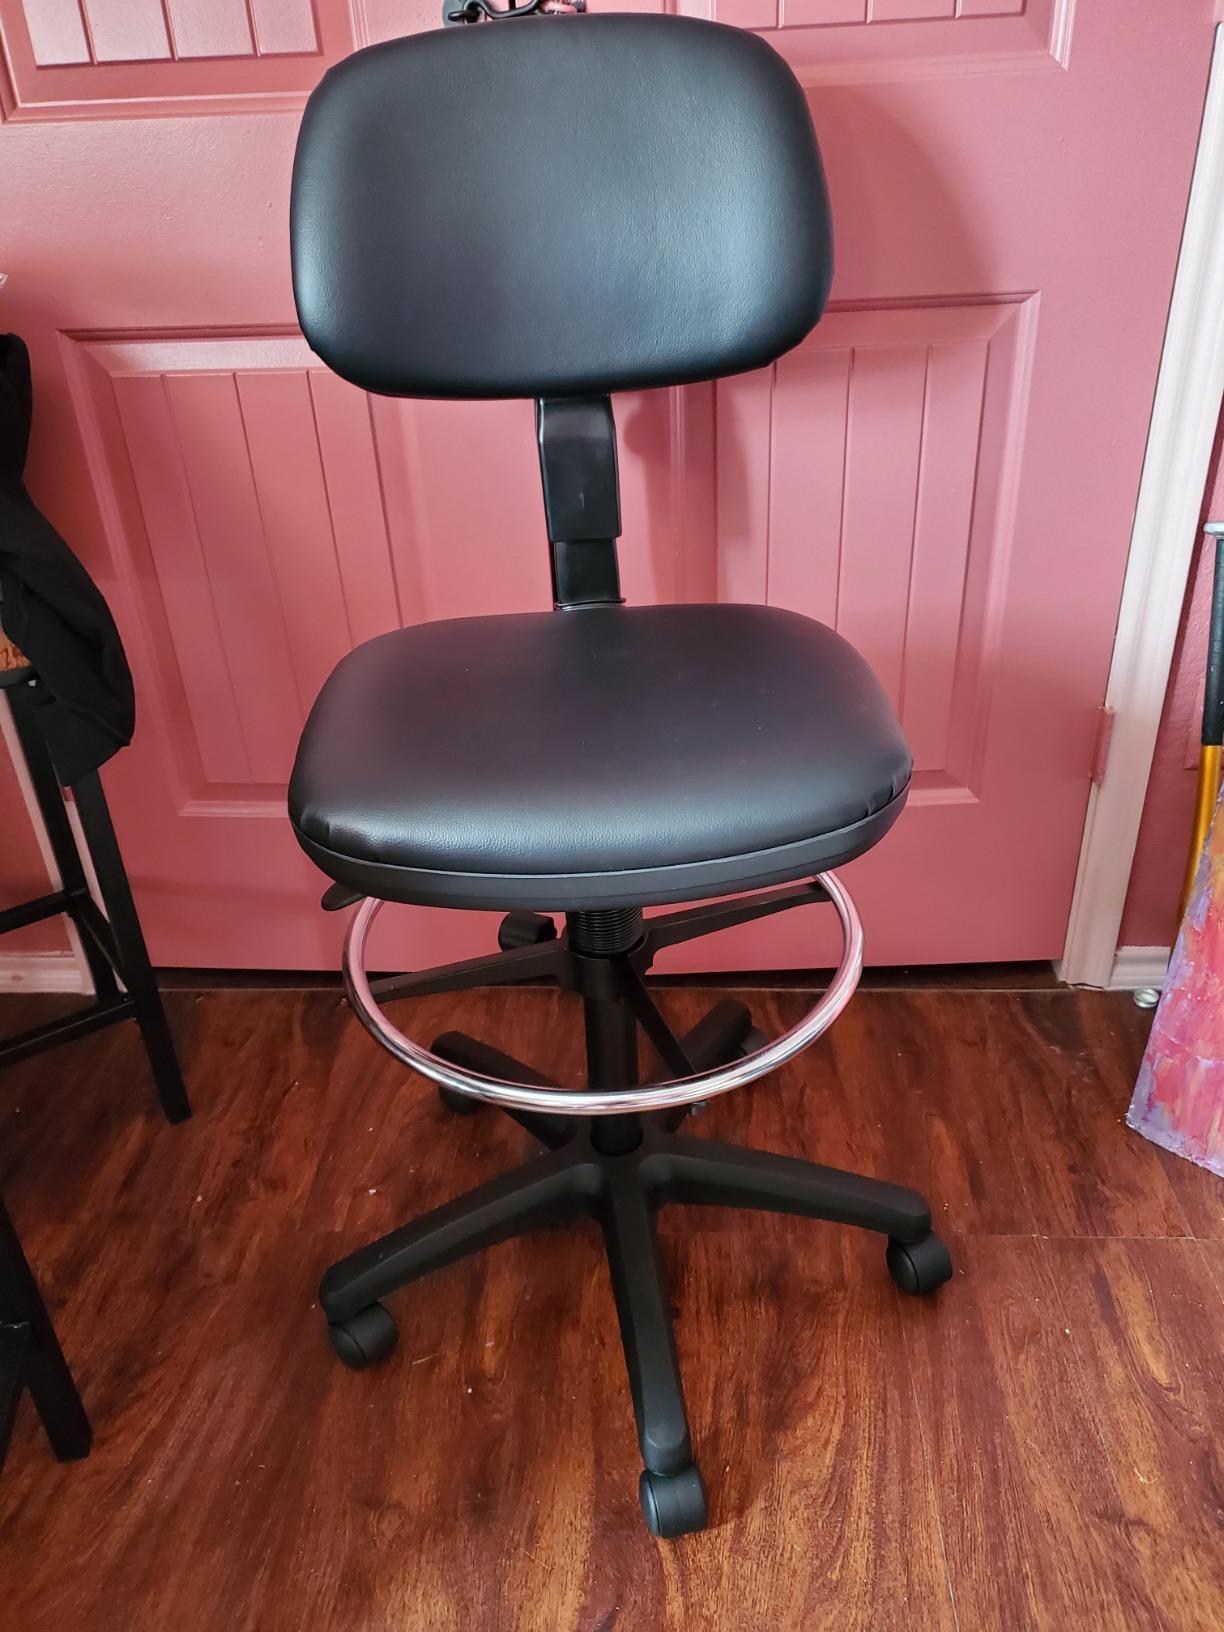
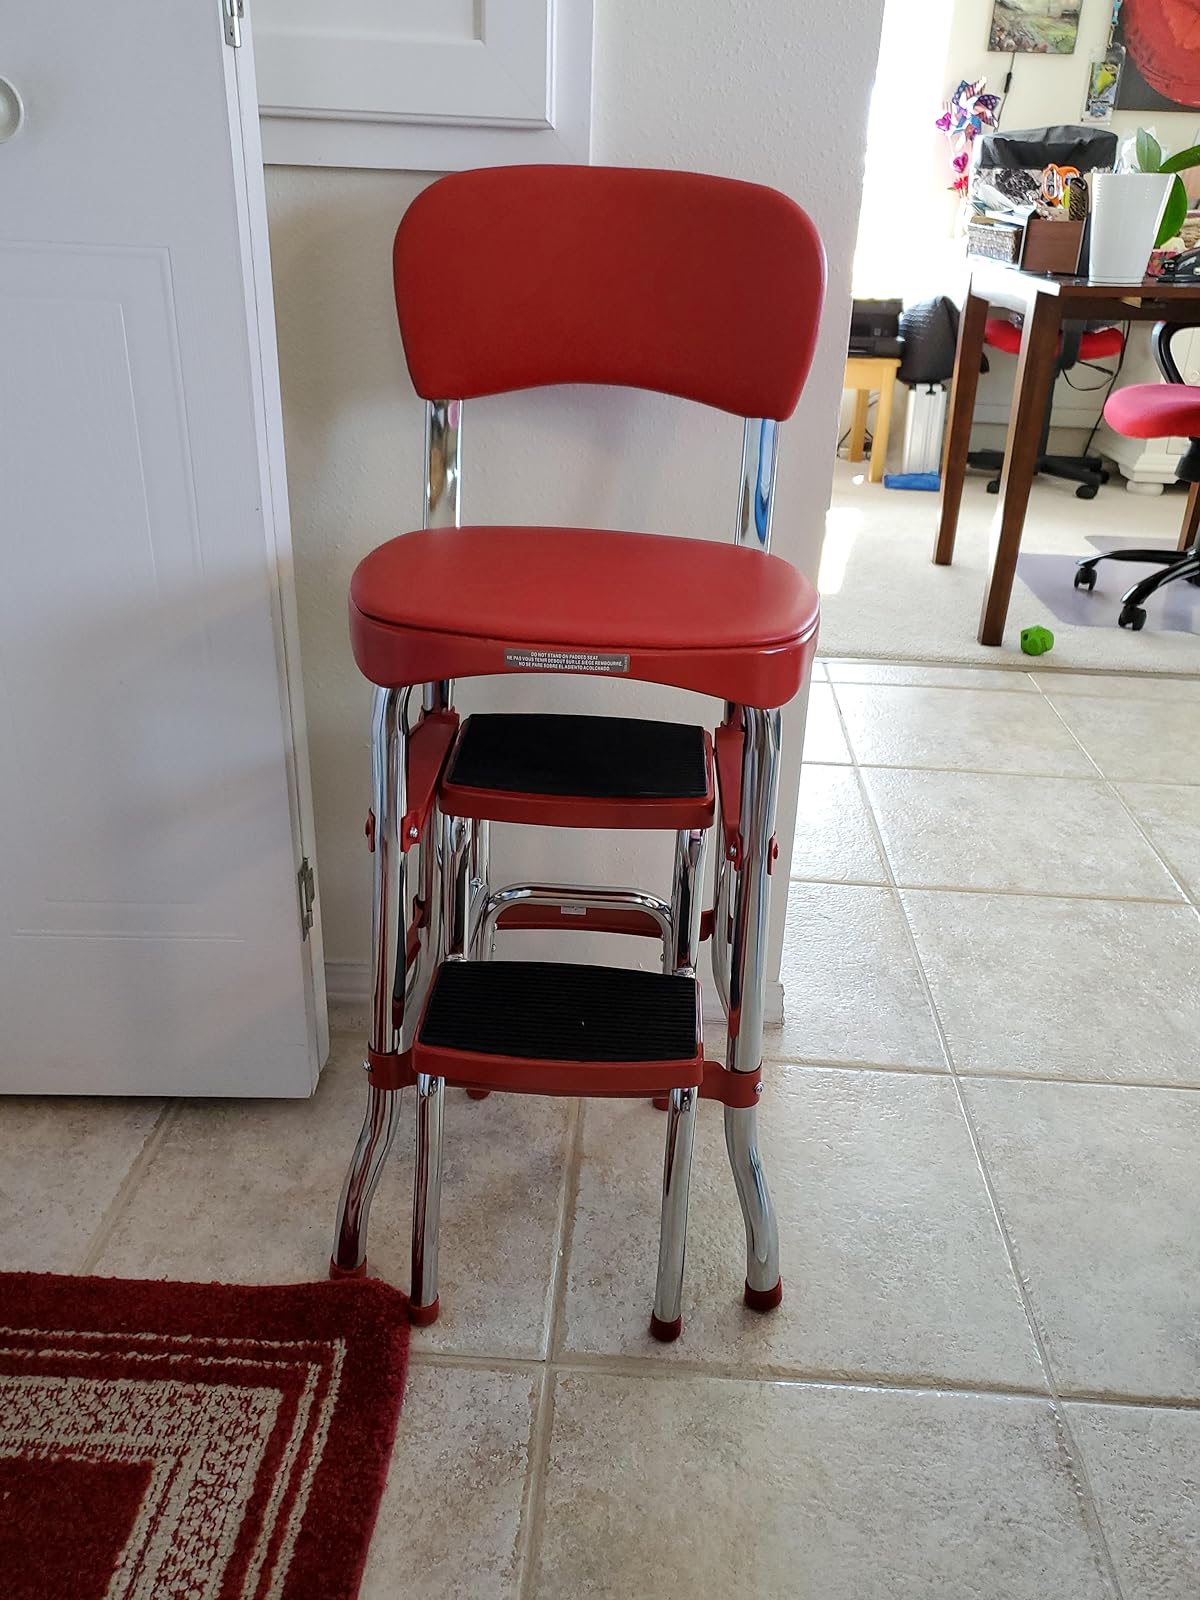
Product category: items_chair
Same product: no